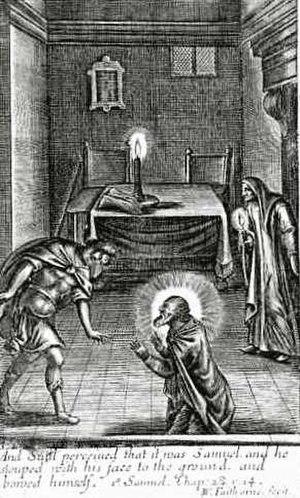
La nécromancie désigne l’interrogation, dans un but de divination, des personnes décédées qui survivent et communiquent avec les vivants.
Le Necronomicon est un ouvrage fictif du mythe de Cthulhu inventé par l'écrivain américain H. P. Lovecraft.
Dans la Bible hébraïque, la Sorcière d'Endor, ou pythonisse d'Endor, telle que mentionnée dans le premier livre de Samuel, chapitre 28:3–25, est une femme nécromancienne « qui possède un talisman », avec lequel elle appelle le prophète Samuel récemment décédé, à la demande de Saül, roi d'Israël. Elle a été comparée à un médium.
Joseph Glanvill, né en 1636 et mort en 1680, est un écrivain, philosophe et ecclésiastique anglais. N'étant pas scientifique, il est surnommé le « plus talentueux apologiste des virtuoses », ou, en d'autres termes, le propagandiste principal du courant de philosophie naturelle anglais de la fin du XVIIᵉ siècle.
Saducismus triumphatus est un livre traitant des sorcières écrit par Joseph Glanvill, publié à titre posthume en Angleterre en 1681.